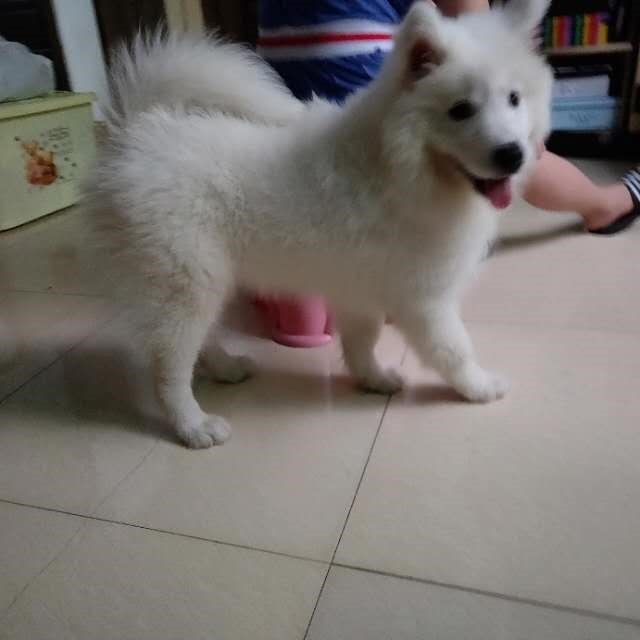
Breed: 2192-n000088-Samoyed